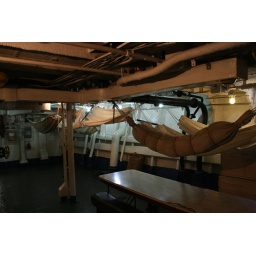
The sleeping room for the seaman on the battle ship HMAS &amp;quot;Diamantina&amp;quot; in the Queensland Martime Museum, Brisbane.